Mie Prefectural Art Museum

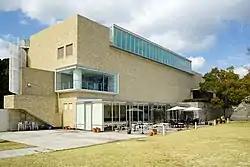

opened in Tsu, Mie Prefecture, Japan, in 1982. The collection has a particular emphasis on "yōga".